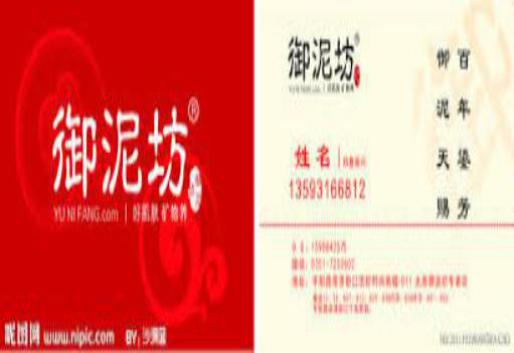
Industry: Necessities